Johann Michael Ekling

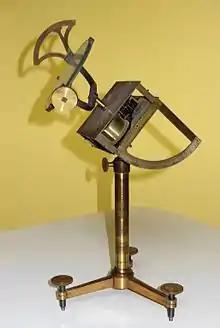
Heliostat by Ekling (ca. 1850)

His reputation as a mechanic is documented in the Austrian Law Gazette for 1850: "The most recommendable mechanic in Vienna, and as regards more sophisticated optical equipment, the only one to be recommended, is Eckling." Among these instruments, we find the heliostat in the picture alongside. Young mechanics from Germany like Rudolph Carl Adolph Dolberg (1817–1863) and Adolph Hermann Friedrich Petri (1819–1895) were apprenticed to Ekling. Johann Leopolder, who later ran his own large Telegraph and Telephone Company was also one of his apprentices and later his foreman, until he started his own establishment in 1850.